Land Rover Freelander

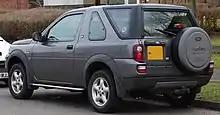
Facelift Land Rover Freelander 3-door

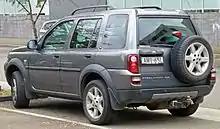
Facelift Land Rover Freelander 5-door

In 1988, British Aerospace acquired the Rover Group for £150 million, which allowed resources across Rover brands and Land Rover to be pooled differently, and the idea of developing a smaller Land Rover became more attainable than previously.